Vancouver City Hall

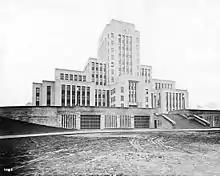
City Hall a month before opening

Construction of the new City Hall began in 1936 (Vancouver's Golden Jubilee) on January 3, and the first cornerstone was laid by McGeer on July 2. A statue of Capt. George Vancouver, by Charles Marega, was placed at the front of the building. It was unveiled on August 20 by the visiting Lord Mayor of London, Percy Vincent. Vincent also presented several gifts to the city, including a civic mace, and a sprig "...from a tree in the orchard where a falling apple gave Isaac Newton the idea that led to his theory of gravity". The mace and the statue still reside at city hall.